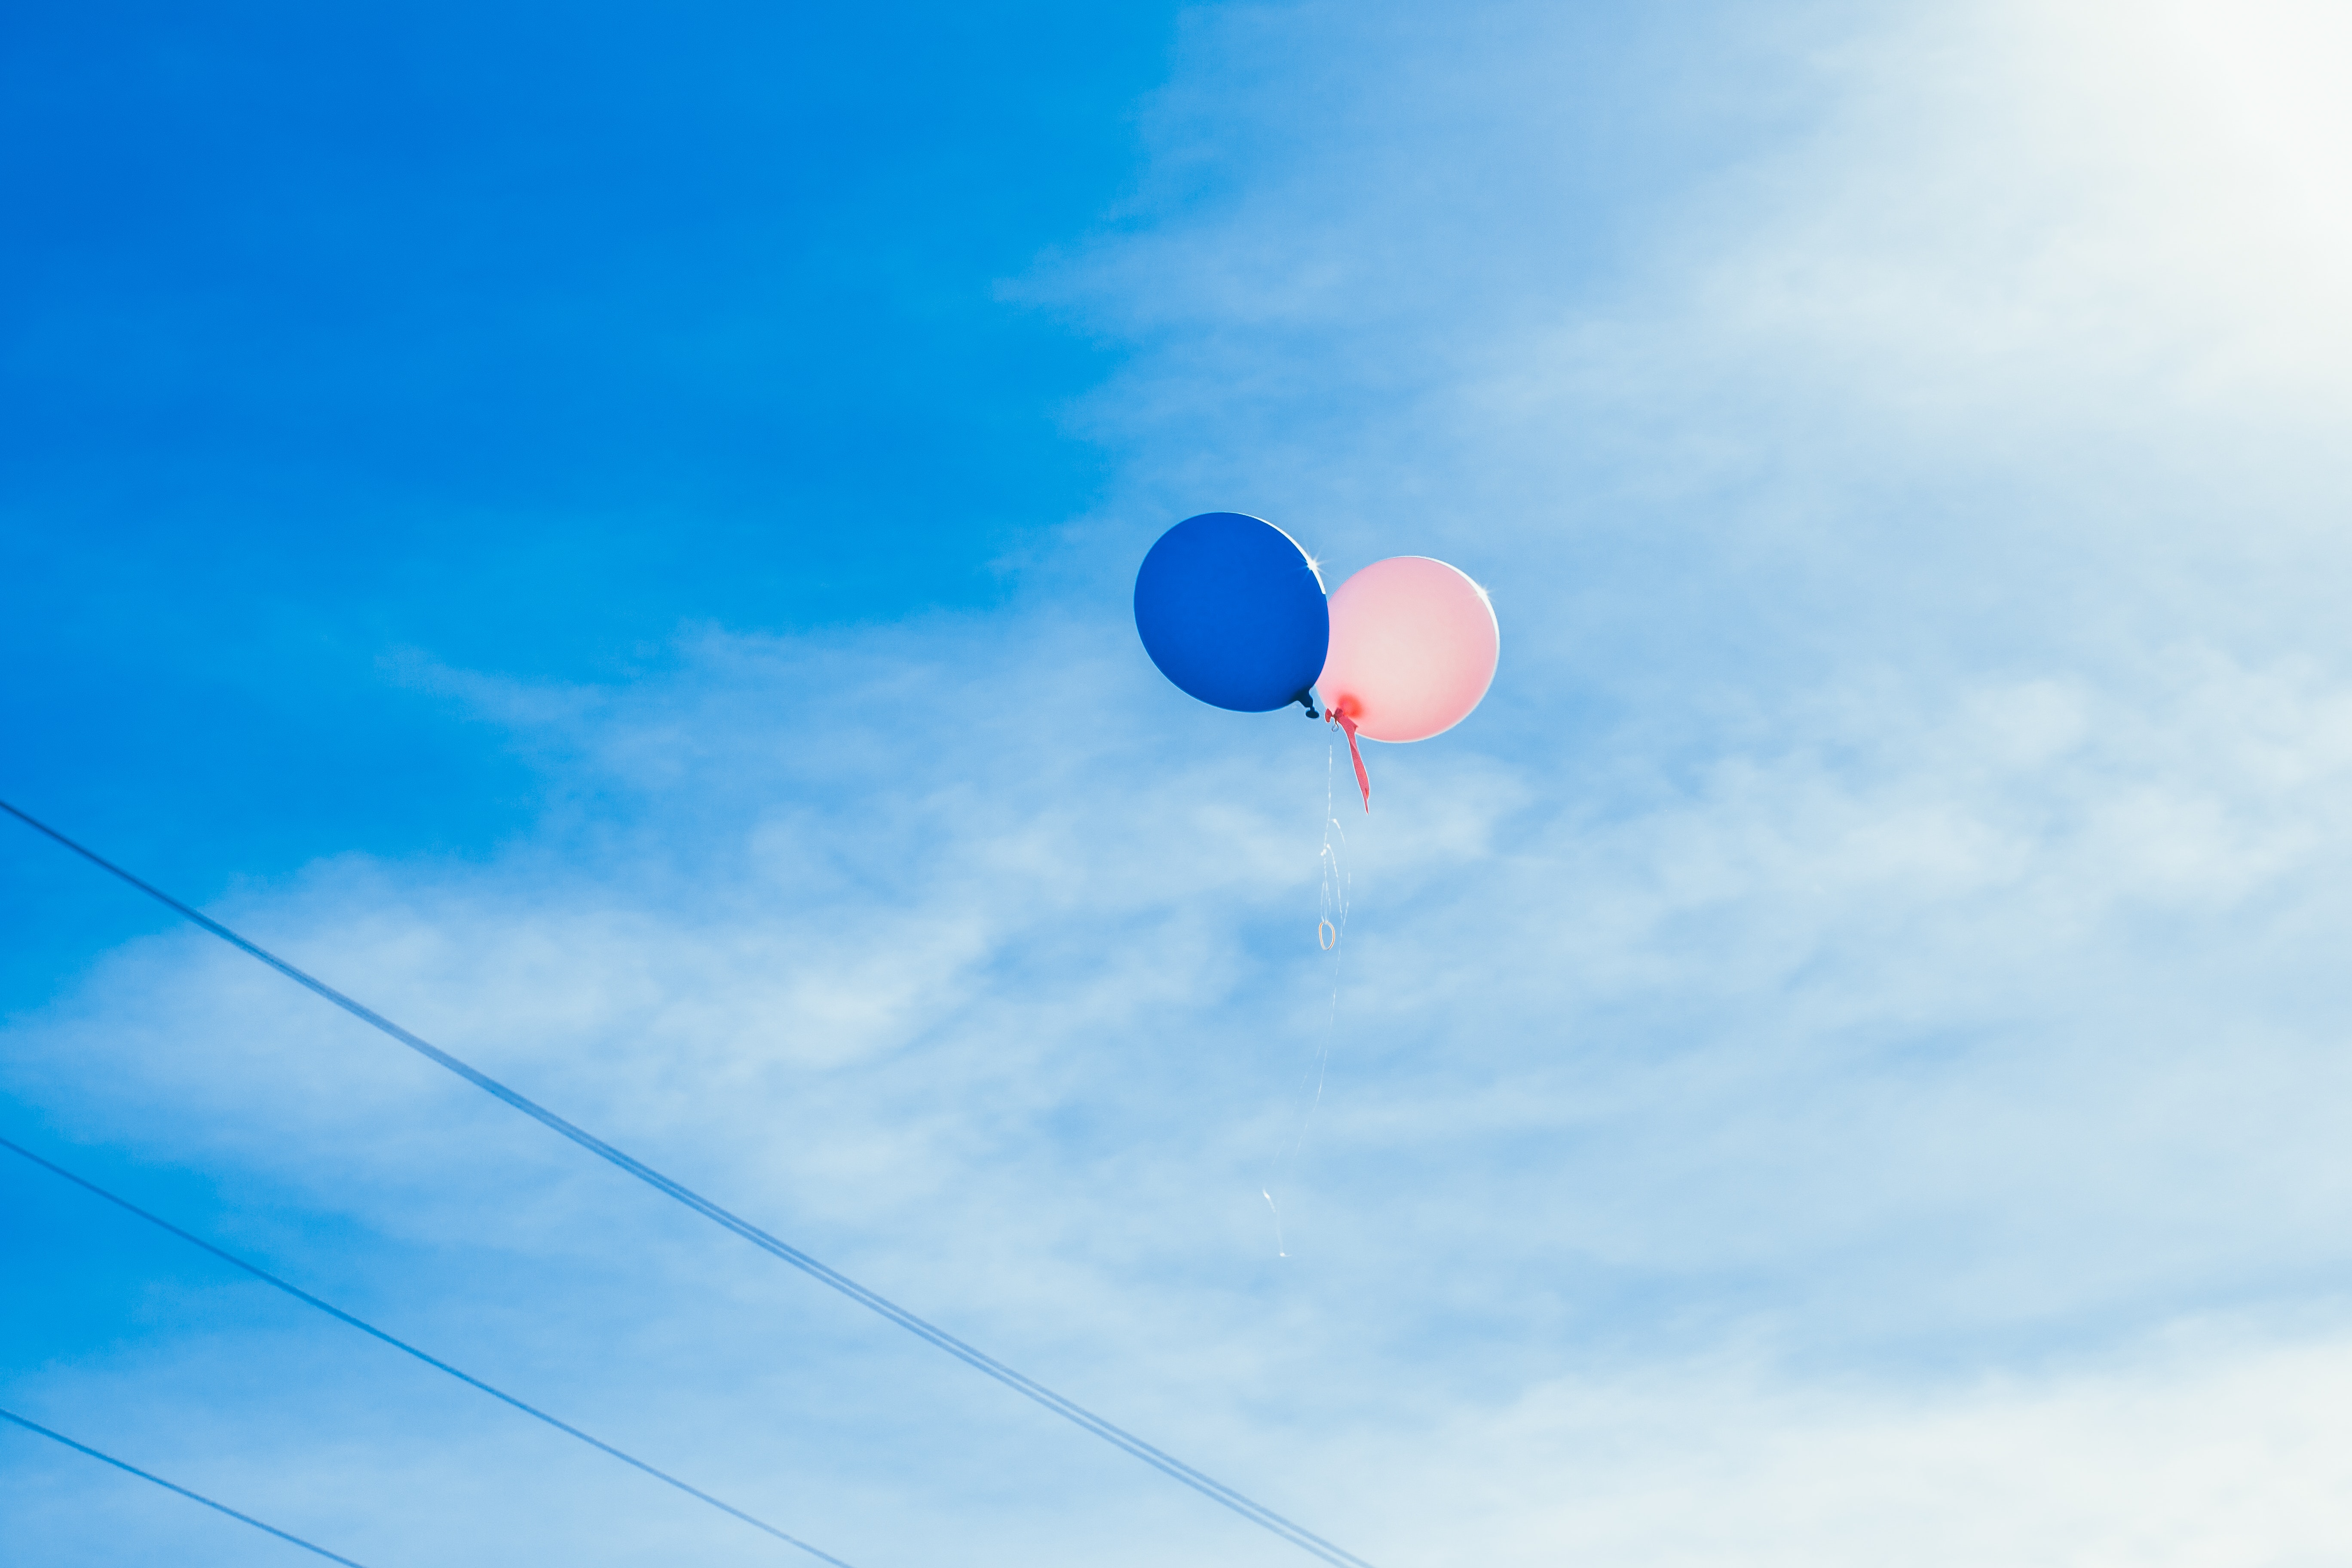
sky, balloon, blue, daytime, cloud, party supply, hot air ballooning, azure, hot air balloon, atmosphere, toy, meteorological phenomenon, vehicle, air sports, vacation